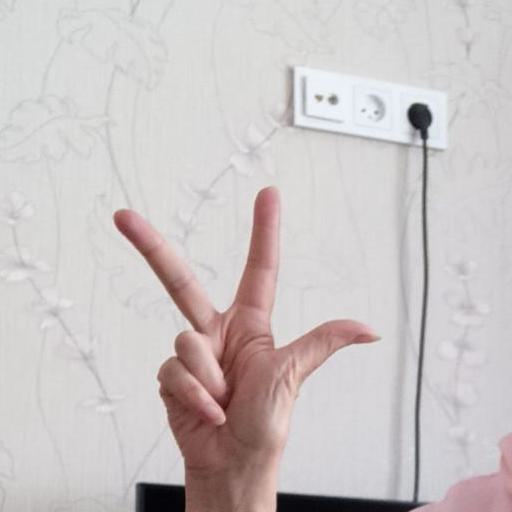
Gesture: three2